List of The Boat Race results

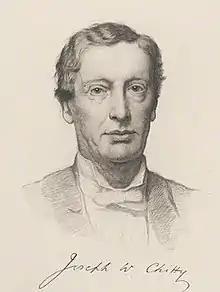
Joseph William Chitty umpired the 1863 race after which the record was tied at ten wins each.

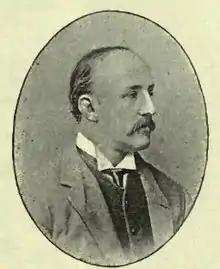
Charles Gurdon helped Cambridge to defeat Oxford "easily" in the 1876 race.

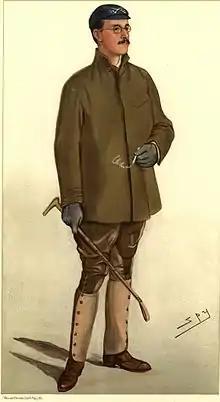
Douglas McLean "(Vanity Fair caricature pictured)" rowed five times for Oxford between 1883 and 1887.

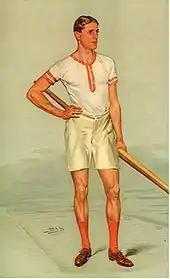
Raymond Etherington-Smith "(Vanity Fair caricature pictured)" helped Cambridge to a 20-length victory in 1900.

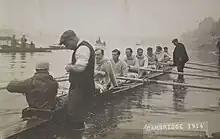
The victorious 1914 Cambridge crew

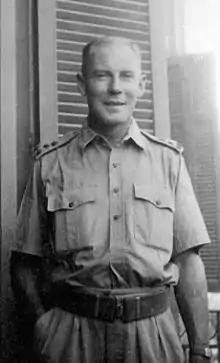
Hugh Cairns rowed in the losing Oxford crew in the 1920 race, the first race after the First World War.

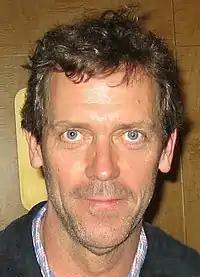
Hugh Laurie rowed for Cambridge in the 1980 race. Oxford won by a canvas.

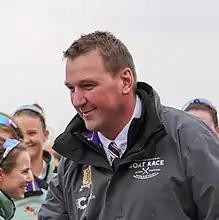
Matthew Pinsent won twice with Oxford in 1990 and 1991. He also competed in 1993.

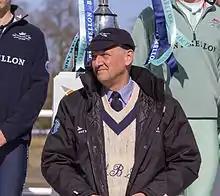
Former record six-time Oxford rower Boris Rankov umpired the closest race in the history of the event in 2003.

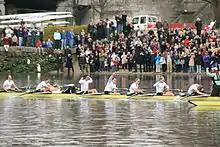
Cambridge secured their 80th victory in the 2010 race.

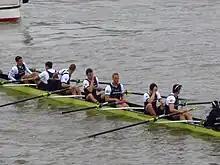
Oxford lost the 2012 race which was disrupted by a protester in the Thames.

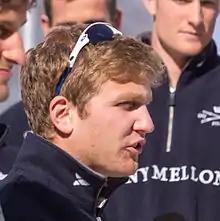
Oxford University Boat Club President Constantine Louloudis led Oxford to their 79th victory in the 2015 race.

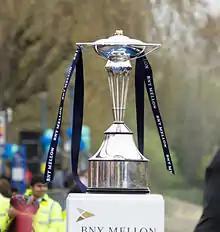
The men's Boat Race trophy "(pictured in 2014)"

a. Cambridge (on the Surrey side) had initially gone into a clear lead, so that they were entitled to take Oxford's water on the Middlesex side. When the boats came up to Crabtree Tavern, Cambridge made for the Surrey side just as Oxford were about to overhaul them. Oxford refused to give way and the two boats collided. After a close fought race, Cambridge crossed the line first. Umpire Fellows called a foul citing the rule in the code of rowing laws governing collisions after one boat has taken the others' water: "if they come into contact by the leading boat's departing from the water so taken, the leading boat shall be deemed to have committed a foul".